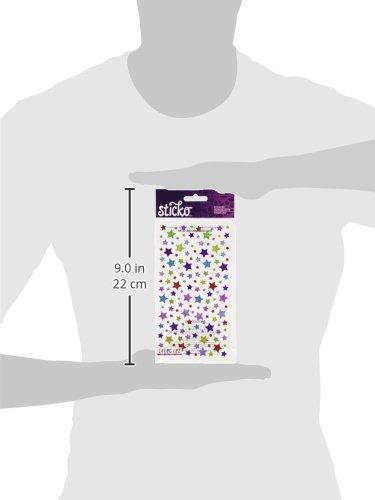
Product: Sticko 450188 Stickers, Shimmery Stars
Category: Toys & Games | Arts & Crafts | Stickers
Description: From sticko.
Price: $1.89
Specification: ProductDimensions:4x0x8.5inches|ShippingWeight:0.8ounces(Viewshippingratesandpolicies)|Itemmodelnumber:52-00304|ASIN:B0046G2GRY